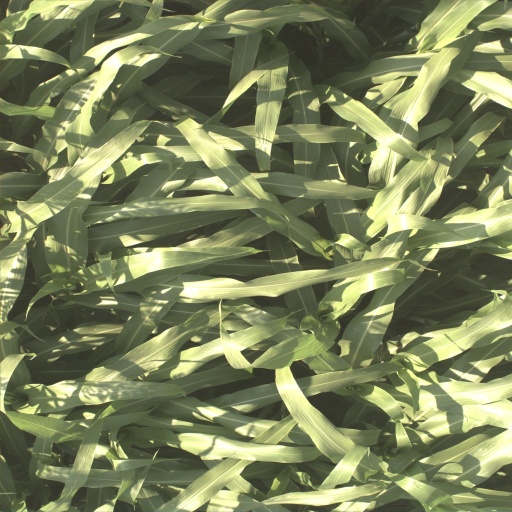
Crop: sorghum